Kepler-56c

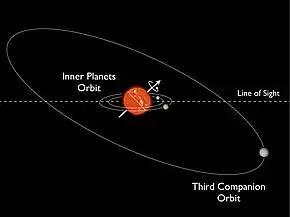
A diagram of the planetary system of Kepler-56

Kepler-56c is a hot Jupiter (a class of exoplanets) orbiting the star Kepler-56, located in the constellation Cygnus. It was discovered by the "Kepler" telescope in October 2013. It orbits its parent star only away; at its distance, it completes an orbit once every 21.4 days. Its orbit is significantly misaligned with its parent star's equator. Further studies have revealed that a third planet, 56d, is responsible for misaligning the orbits of both planets.